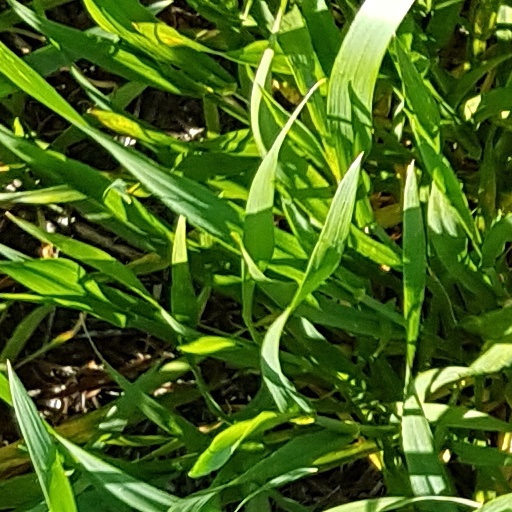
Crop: wheat